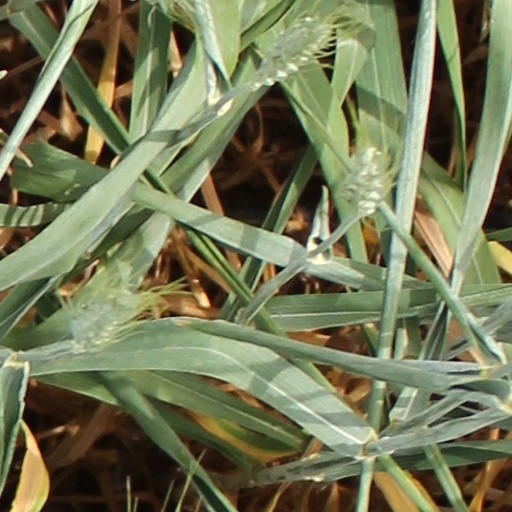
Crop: wheat